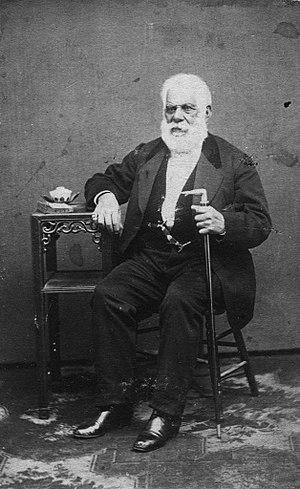
Pío de Jesus Pico était un Californio et fut le dernier gouverneur mexicain de la Haute-Californie.